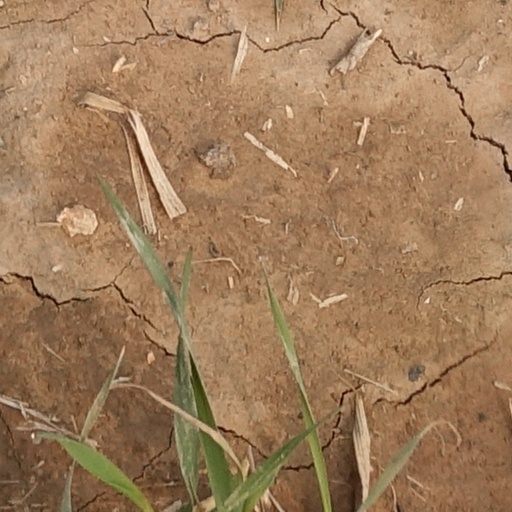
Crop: wheat